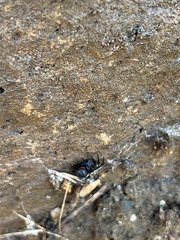
Species: Lactrodectus_hesperus